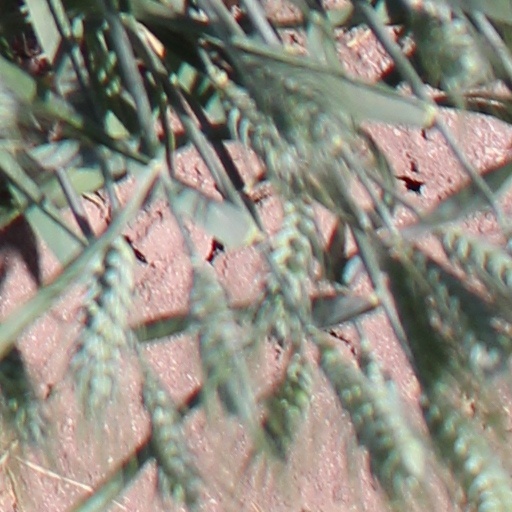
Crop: wheat